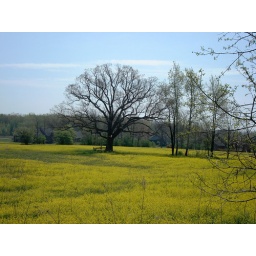
An oak stands sentry over this remarkable yellow field in Shelby Township.